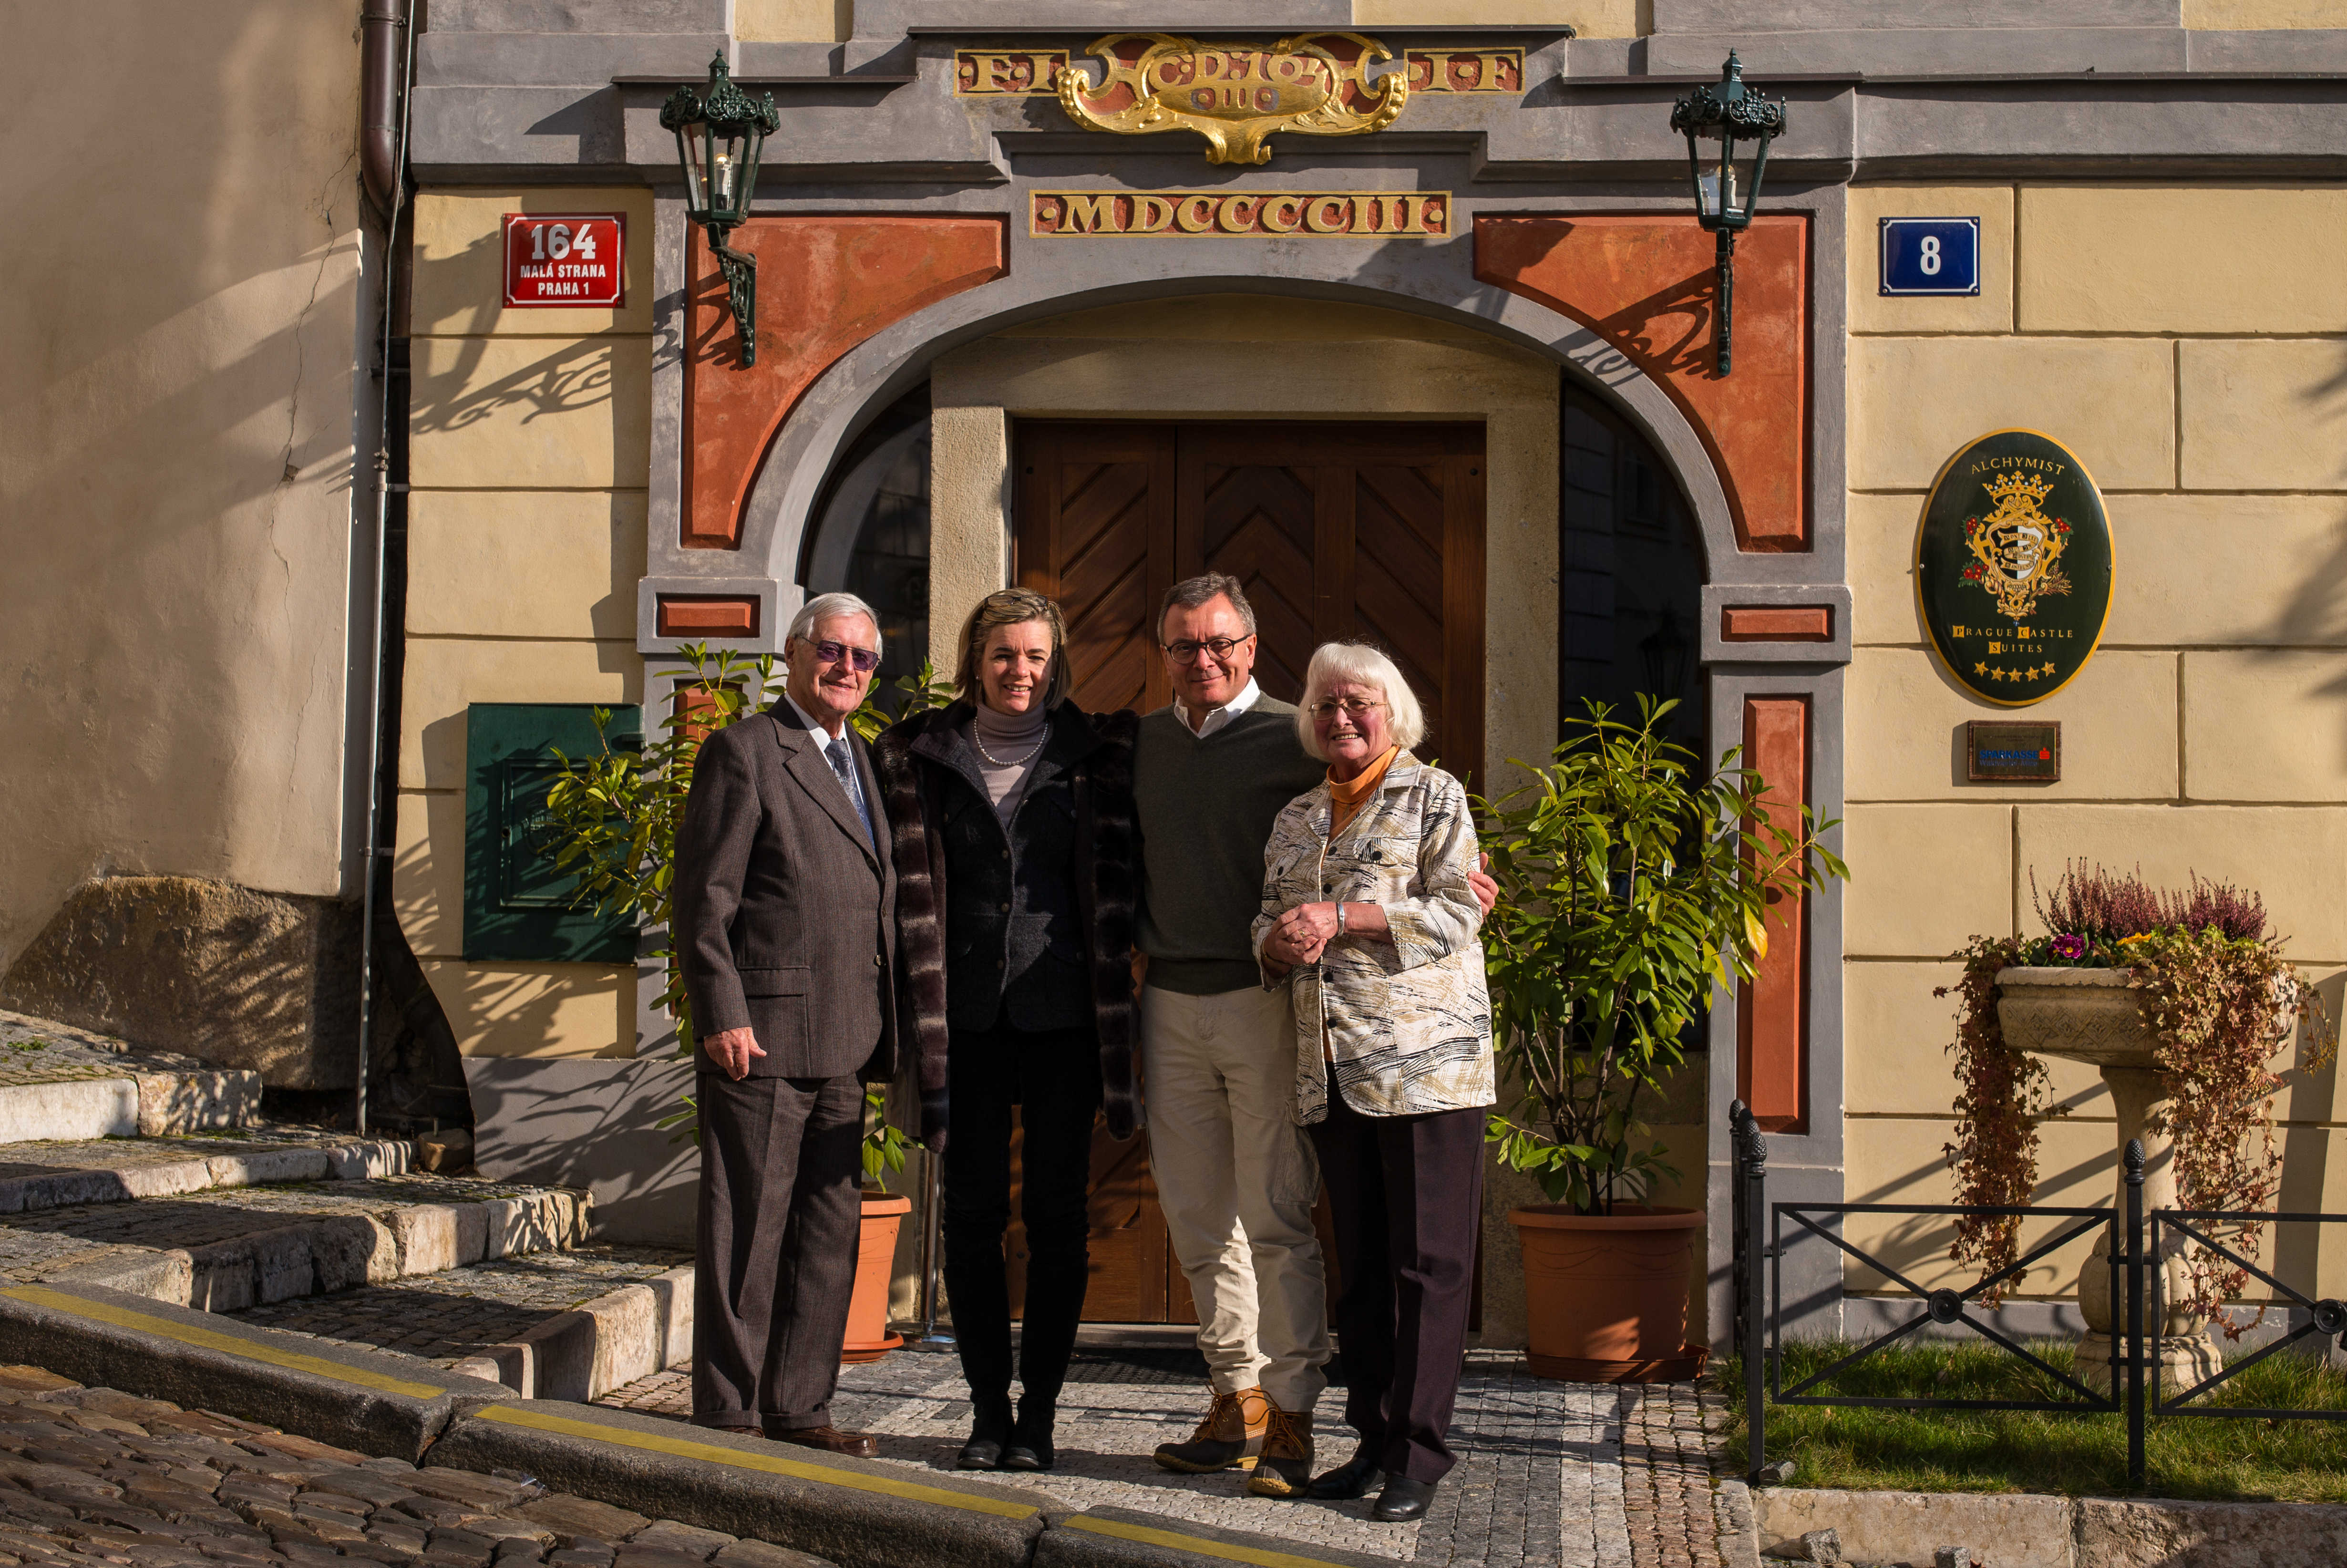
street, car, house, recreation, vehicle, facade